Roger Stevens (diplomat)

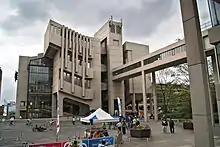
The Roger Stevens building at the University of Leeds.

He is commemorated in the Roger Stevens Building on the campus of Leeds University.